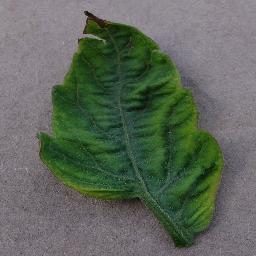
Label: Tomato___Tomato_Yellow_Leaf_Curl_Virus